Lee Martin (footballer, born 1987)

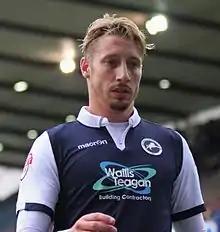
Martin playing for Millwall in 2015

Lee Robert Martin (born 9 February 1987) is an English manager and former professional footballer who played as a winger, second striker, or attacking midfielder. He is manager of club Welling United.